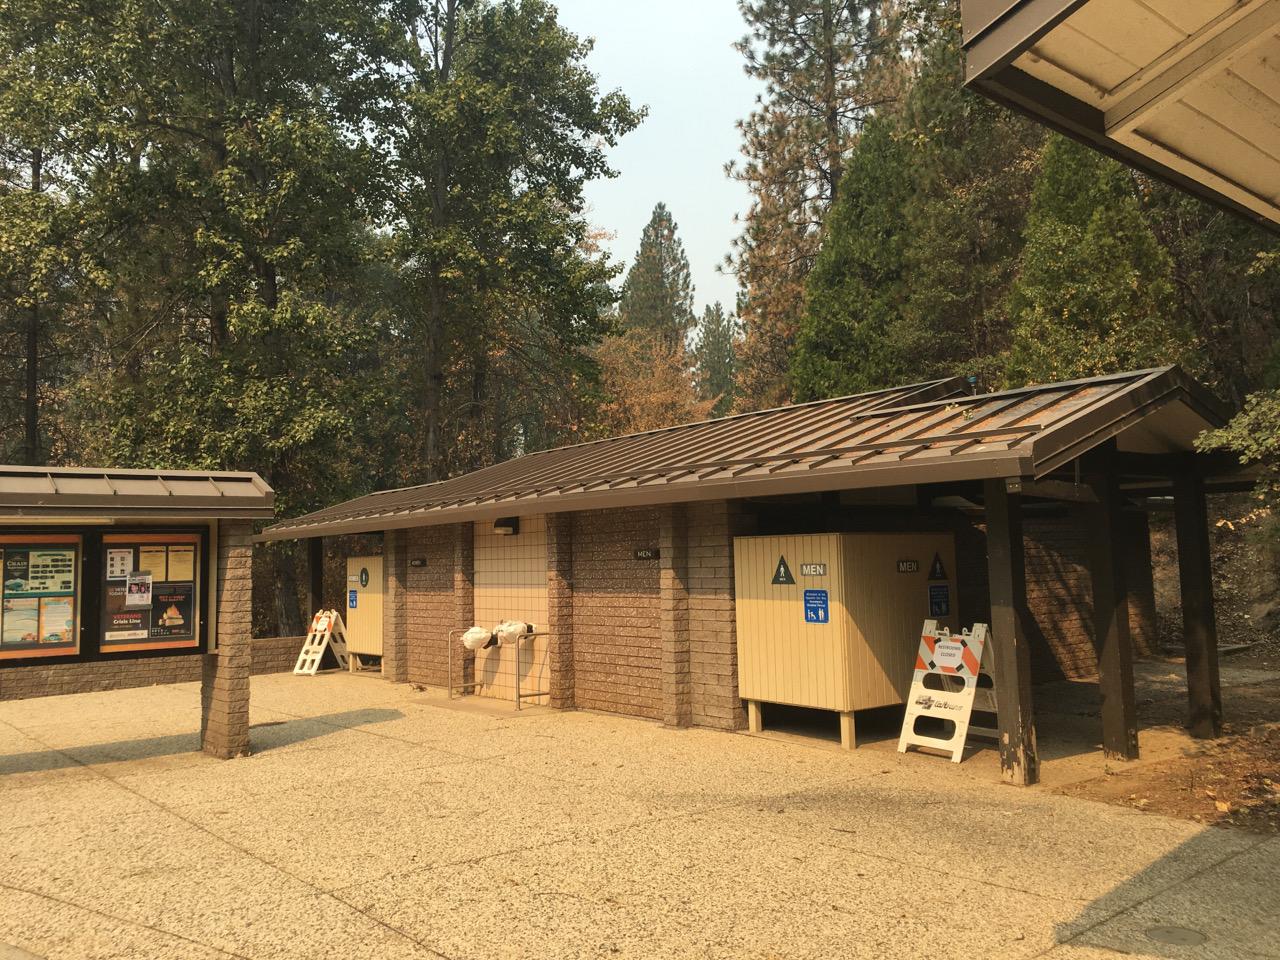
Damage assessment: no_damage